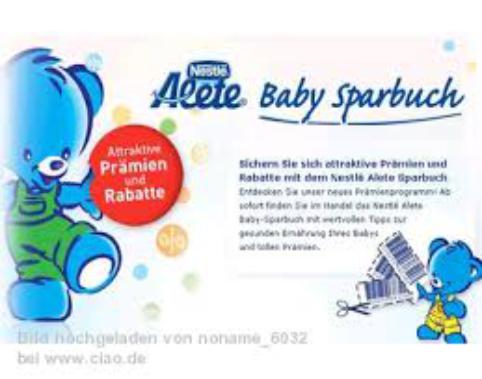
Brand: Alete
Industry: Food